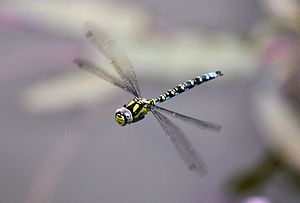
Ægte guldsmede
Blå mosaikguldsmed, Aeshna cyanea
Blå mosaikguldsmed, Aeshna cyanea
Ægte guldsmede er vingede insekter, hvis larver er vanddyr. De ægte guldsmede kendes fra den anden store gruppe af guldsmede, vandnymfer, på at det bageste vingepar er bredere end det forreste. De kendes desuden på, at vingerne i hvilestilling holdes vinkelret ud fra kroppen. Vingerne er ofte helt klare. Ægte guldsmede er præcise flyvere, der både kan opnå en høj fart og manøvrere således at de kan bøje skarpt af eller stå stille i luften. Orienteringen under flugten muliggøres blandt andet af deres gode syn. Hvert af guldsmedens to store øjne består i virkeligheden, som hos mange andre insekter, af mange enkeltøjne, der sidder meget tæt ved siden af hinanden, såkaldt sammensatte øjne.